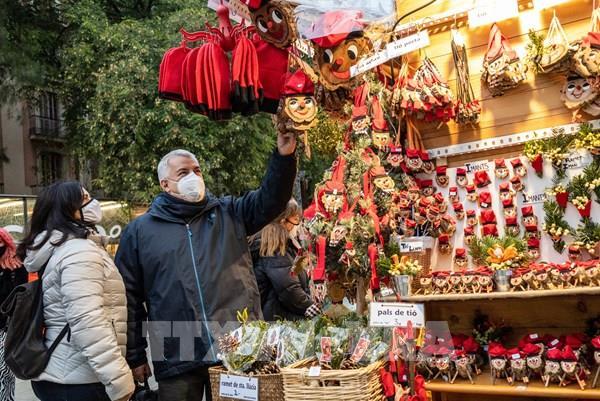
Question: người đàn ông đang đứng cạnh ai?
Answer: người đàn ông đang đứng cạnh người phụ nữ mặc áo khoác trắng